List of proposed provinces and territories of Canada

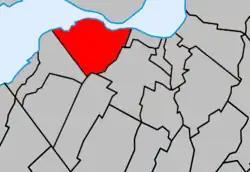
Kahnawake Mohawk Territory, an example of a Mohawk First Nations reserve in Quebec

Before the 1995 Quebec sovereignty referendum, Mohawk leaders asserted a sovereign right to secede from Quebec if Quebec were to secede from Canada. In the CBC Television documentary "Breaking Point", premier of Quebec Jacques Parizeau said that if the referendum had succeeded, he would have allowed the Mohawk communities to secede from Quebec on the grounds that they had never given up their sovereign rights.